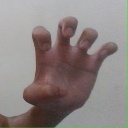
अक्षर: झ